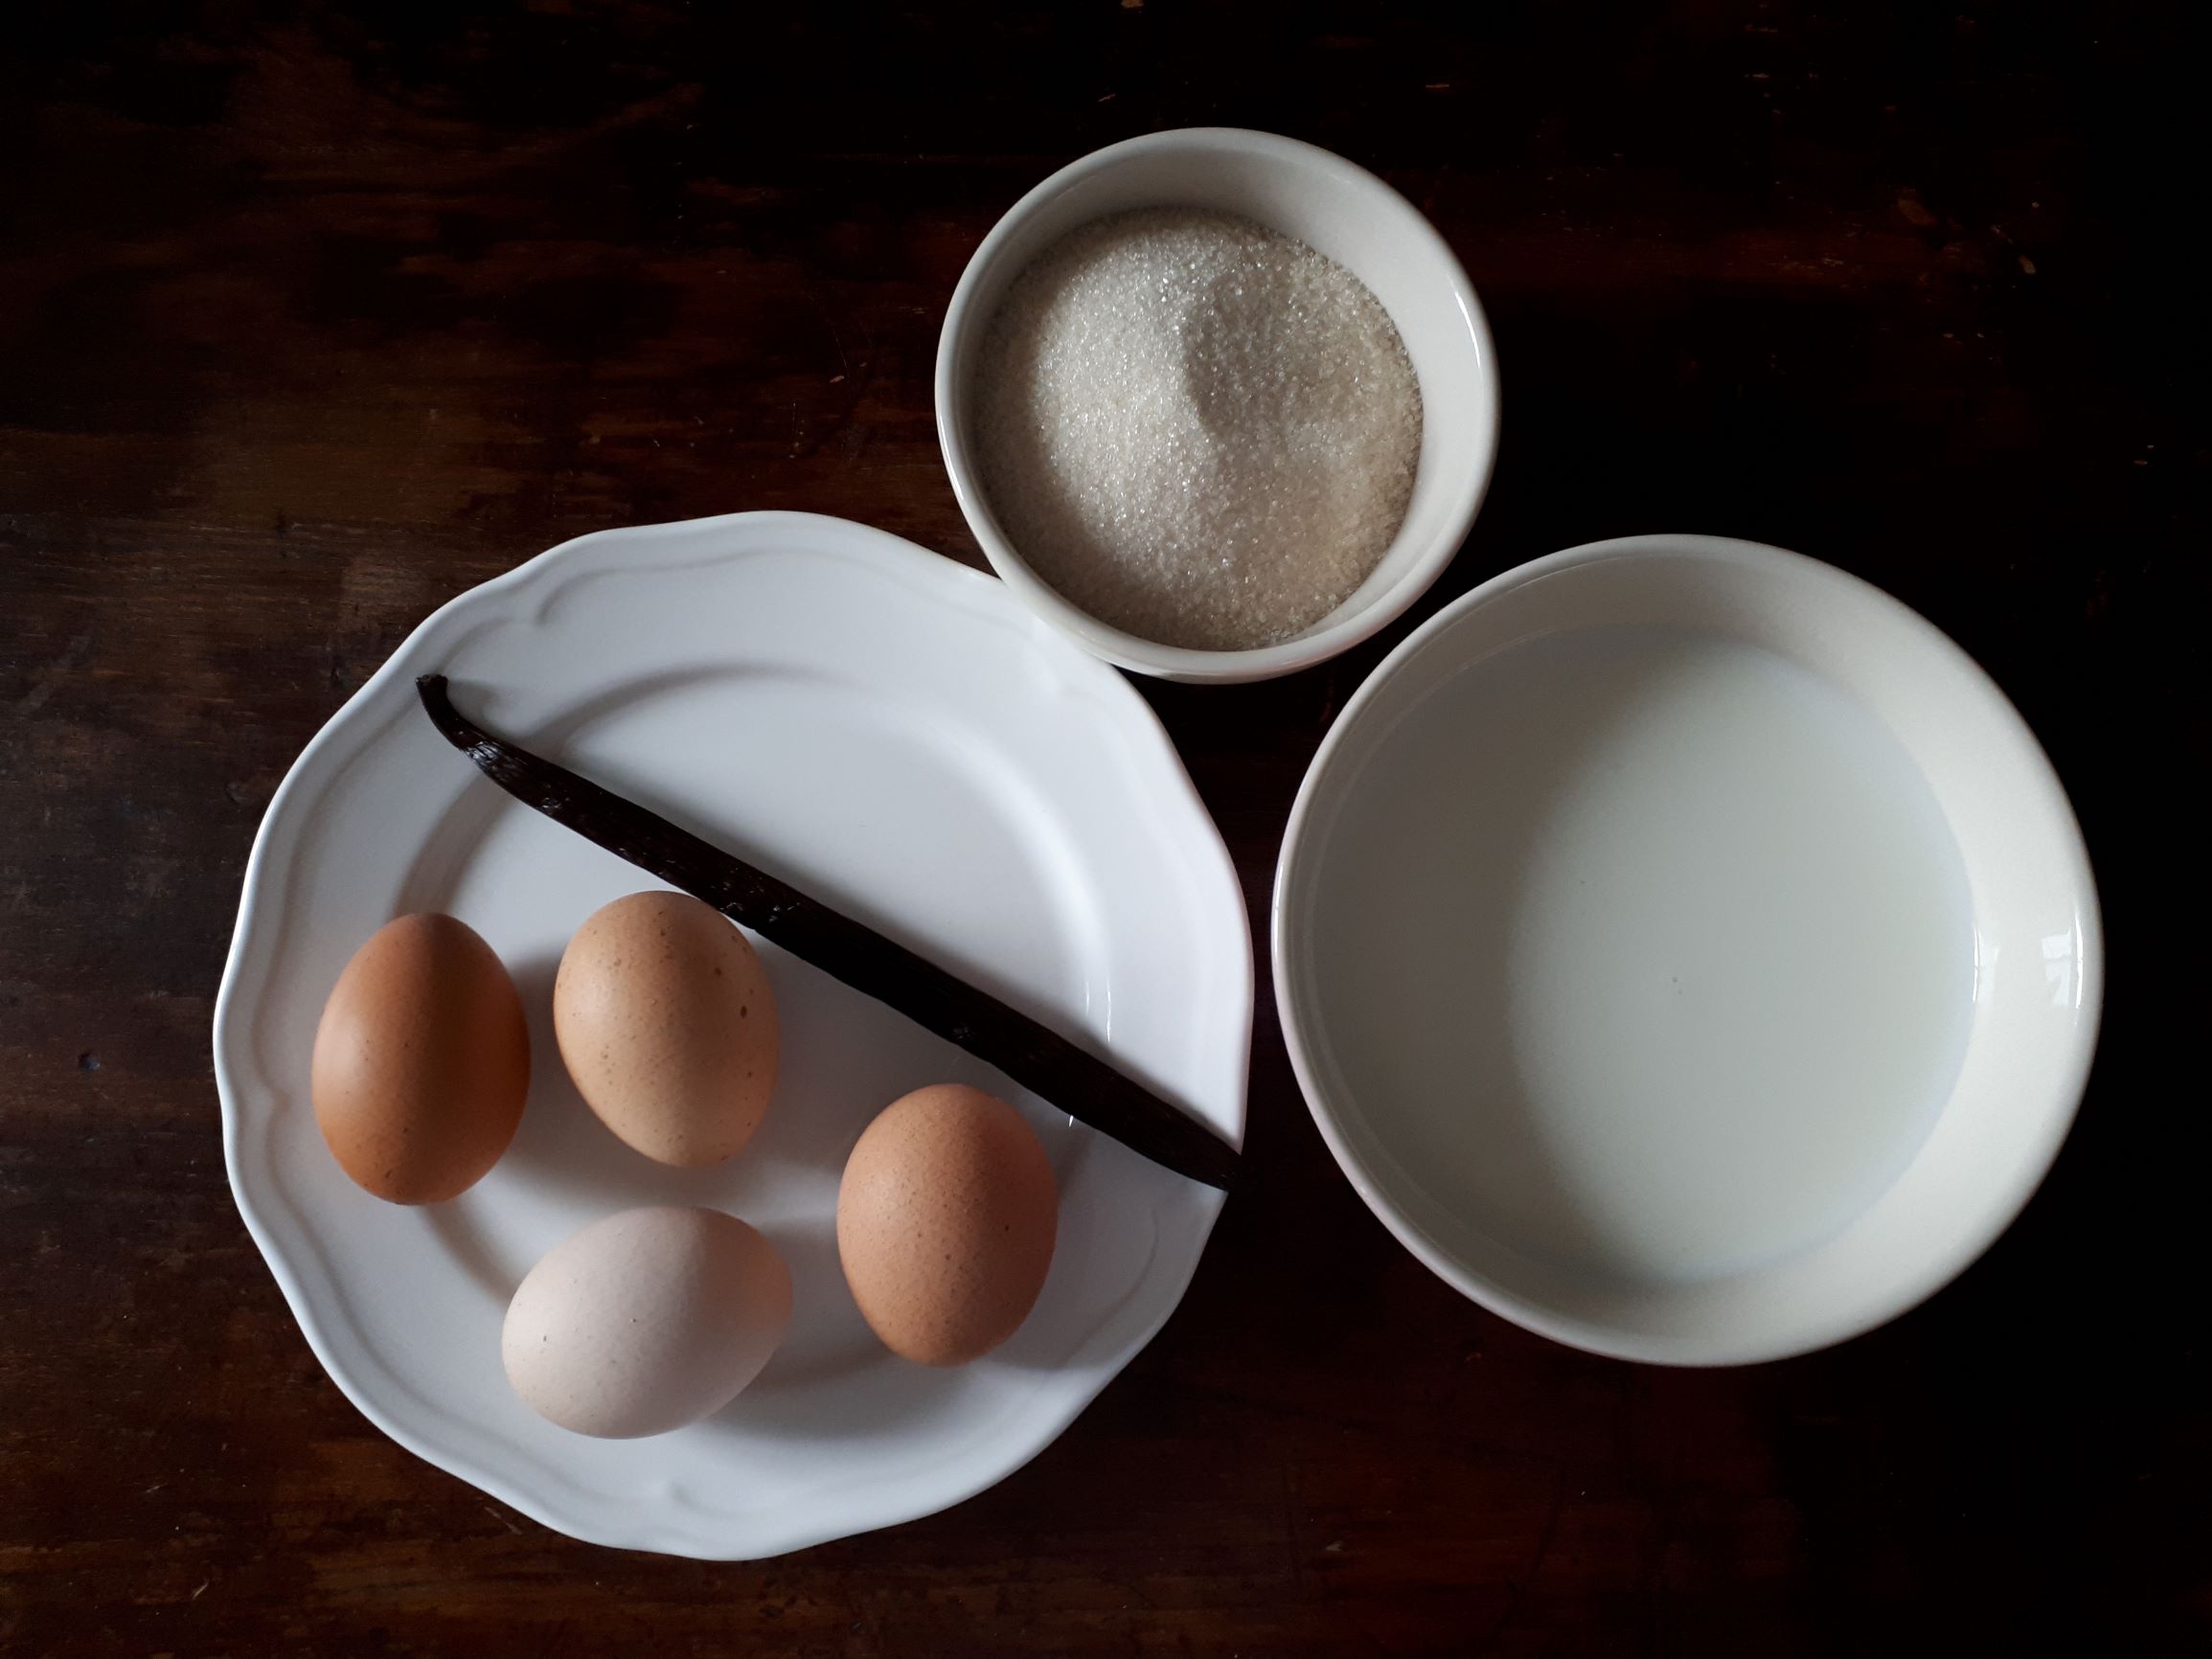
creme, brulee, food, egg, bowl, plate, ingredient, mochi, dish, cuisine, dishware, serveware, comfort food, tableware, egg white, finger food, tangyuan, snack